Queensland Recruiting Committee

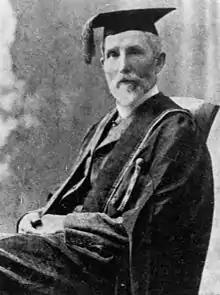
Andrew Joseph Thynne, chairman

In August 1915, five trains were borrowed from the Queensland Government to use for a country recruiting drive with school children to be given a holiday on the day the train came to their town. Each train was fitted out as a recruiting depot with a doctor and a recruiting sergeant as well as carrying politicians and members of the Queensland Recruiting Committee to give speeches. At each town, the local mayor organised for people to attend the recruiting rally at the station as the train arrived. The trains travelled to destinations such as: